James Eccles

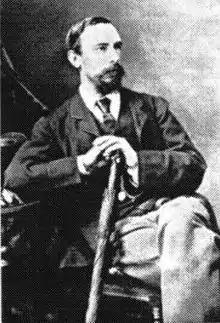
James Eccles

James Eccles FGS (1838 – 6 June 1915) was an English mountaineer and geologist who is noted for making a number of first ascents in the Alps during the silver age of alpinism.